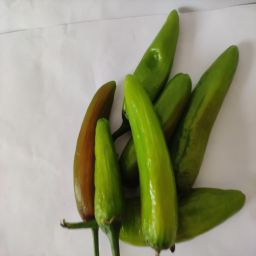
Crop: New Mexico Green Chile
Quality: Ripe